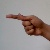
The image shows a hand gesture representing the letter 'G' in Indian Sign Language.